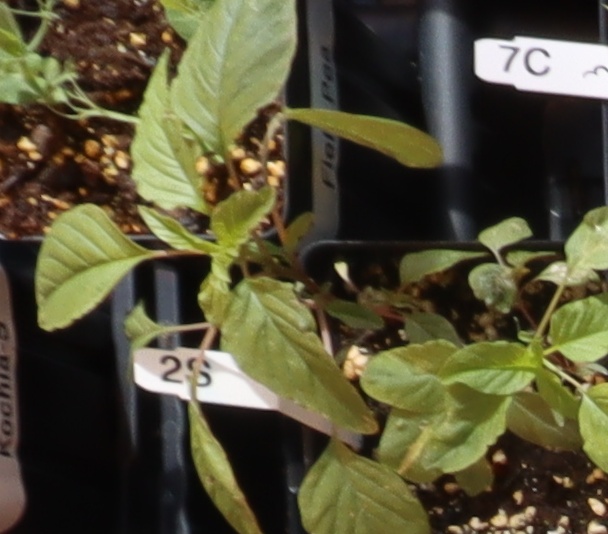
Label: Palmer Amaranth